Optical properties of carbon nanotubes

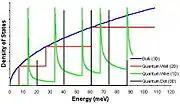
A bulk 3D material (blue) has continuous DOS, but a 1D wire (green) has Van Hove singularities.

A characteristic feature of one-dimensional crystals is that their distribution of density of states (DOS) is not a continuous function of energy, but it descends gradually and then increases in a discontinuous spike. These sharp peaks are called Van Hove singularities. In contrast, three-dimensional (bulk) materials have continuous DOS.